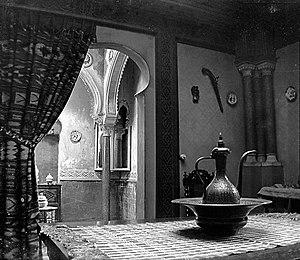
décor mauresque datant de 1865 de l'entée de l'atelier de sculpture de Charles Cordier 115, Boulevard Saint-Michel Paris 5ème
Henri Joseph Charles Cordier né le 1ᵉʳ novembre 1827 à Cambrai et mort le 29 avril 1905 à Alger est un sculpteur français.
Le boulevard Saint-Michel est une voie de Paris séparant les 5ᵉ et 6ᵉ arrondissements depuis la Seine jusqu'au quartier de Port-Royal.